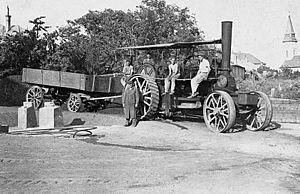
Une locomobile automotrice, une routière à vapeur où un tracteur à vapeur est un machine à vapeur, qui, contrairement à la locomobile ordinaire, peut se déplacer par elle-même.